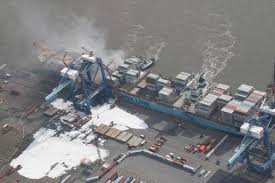
Label: urban_fire